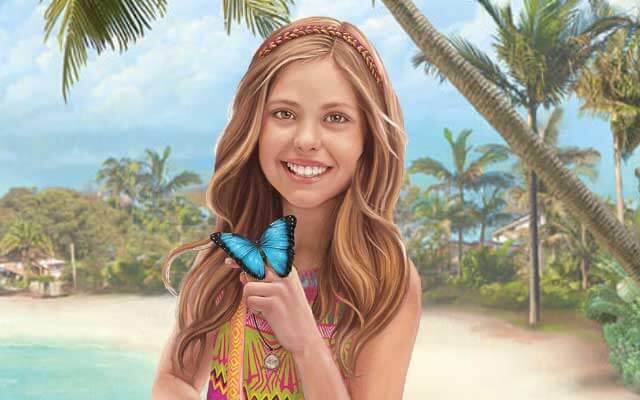
Gender: women